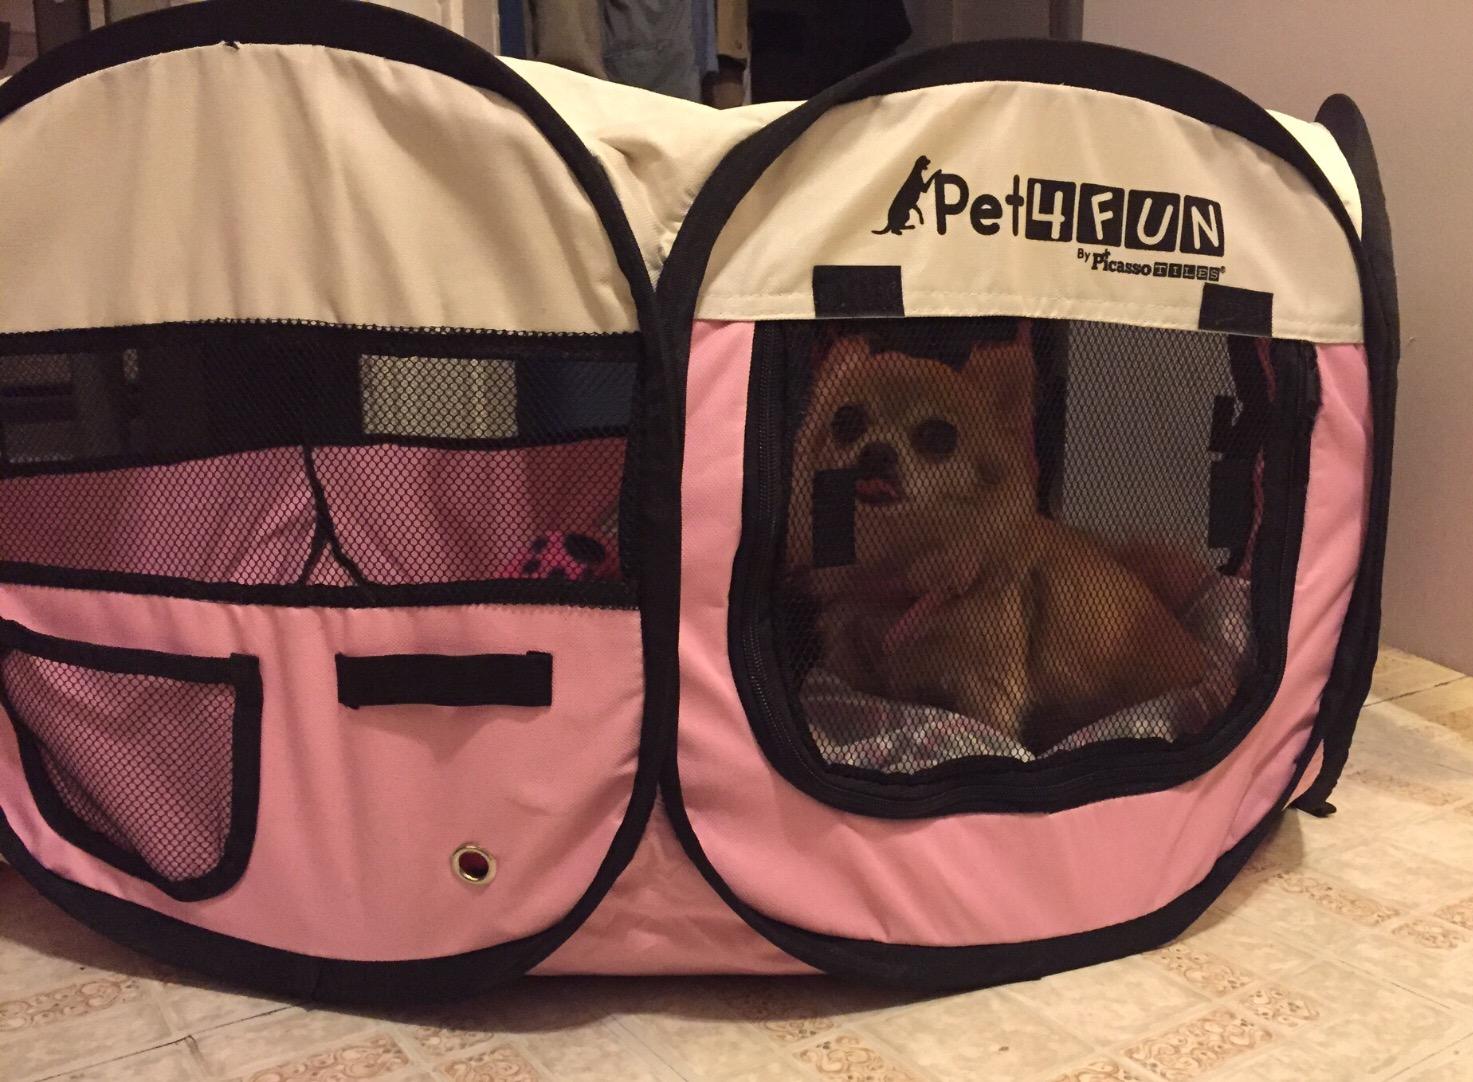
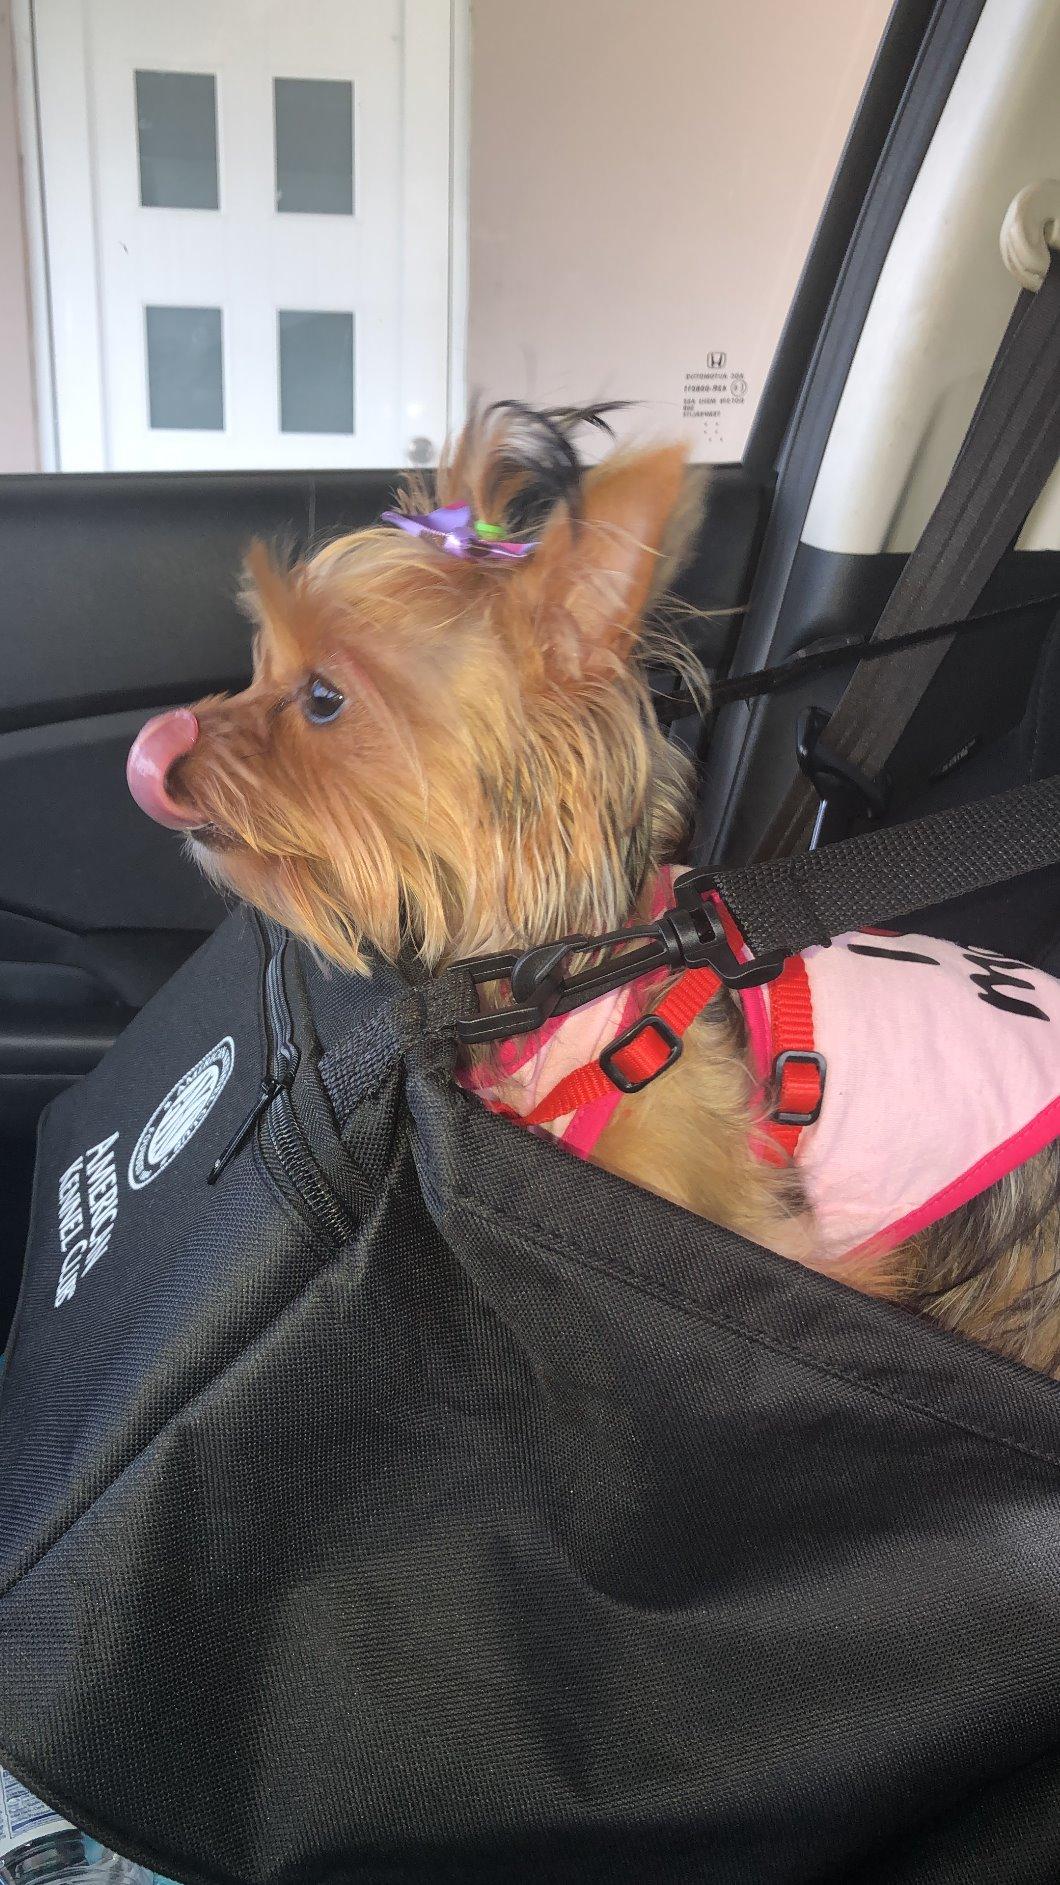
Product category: items_kennel
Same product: no